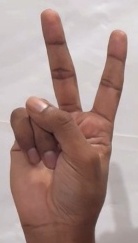
ASL sign: 2